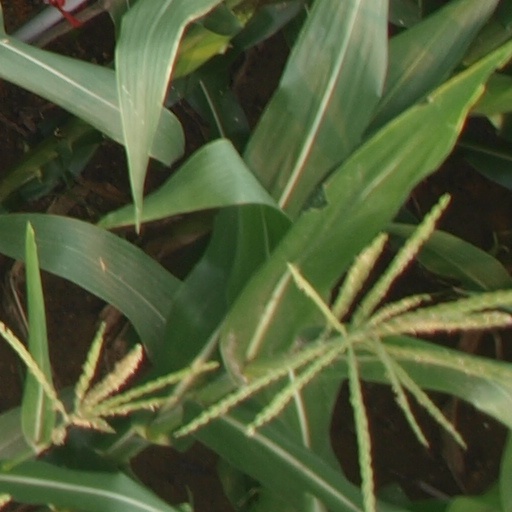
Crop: maize; corn